Donaghcloney

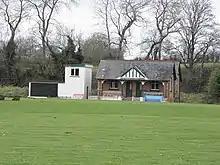
The Cricket Pavilion

Donaghcloney was reputedly established by Saint Patrick whilst travelling from Saul to Armagh sometime in the 5th century CE. A parish church was established overlooking the River Lagan, in what is today the village graveyard.